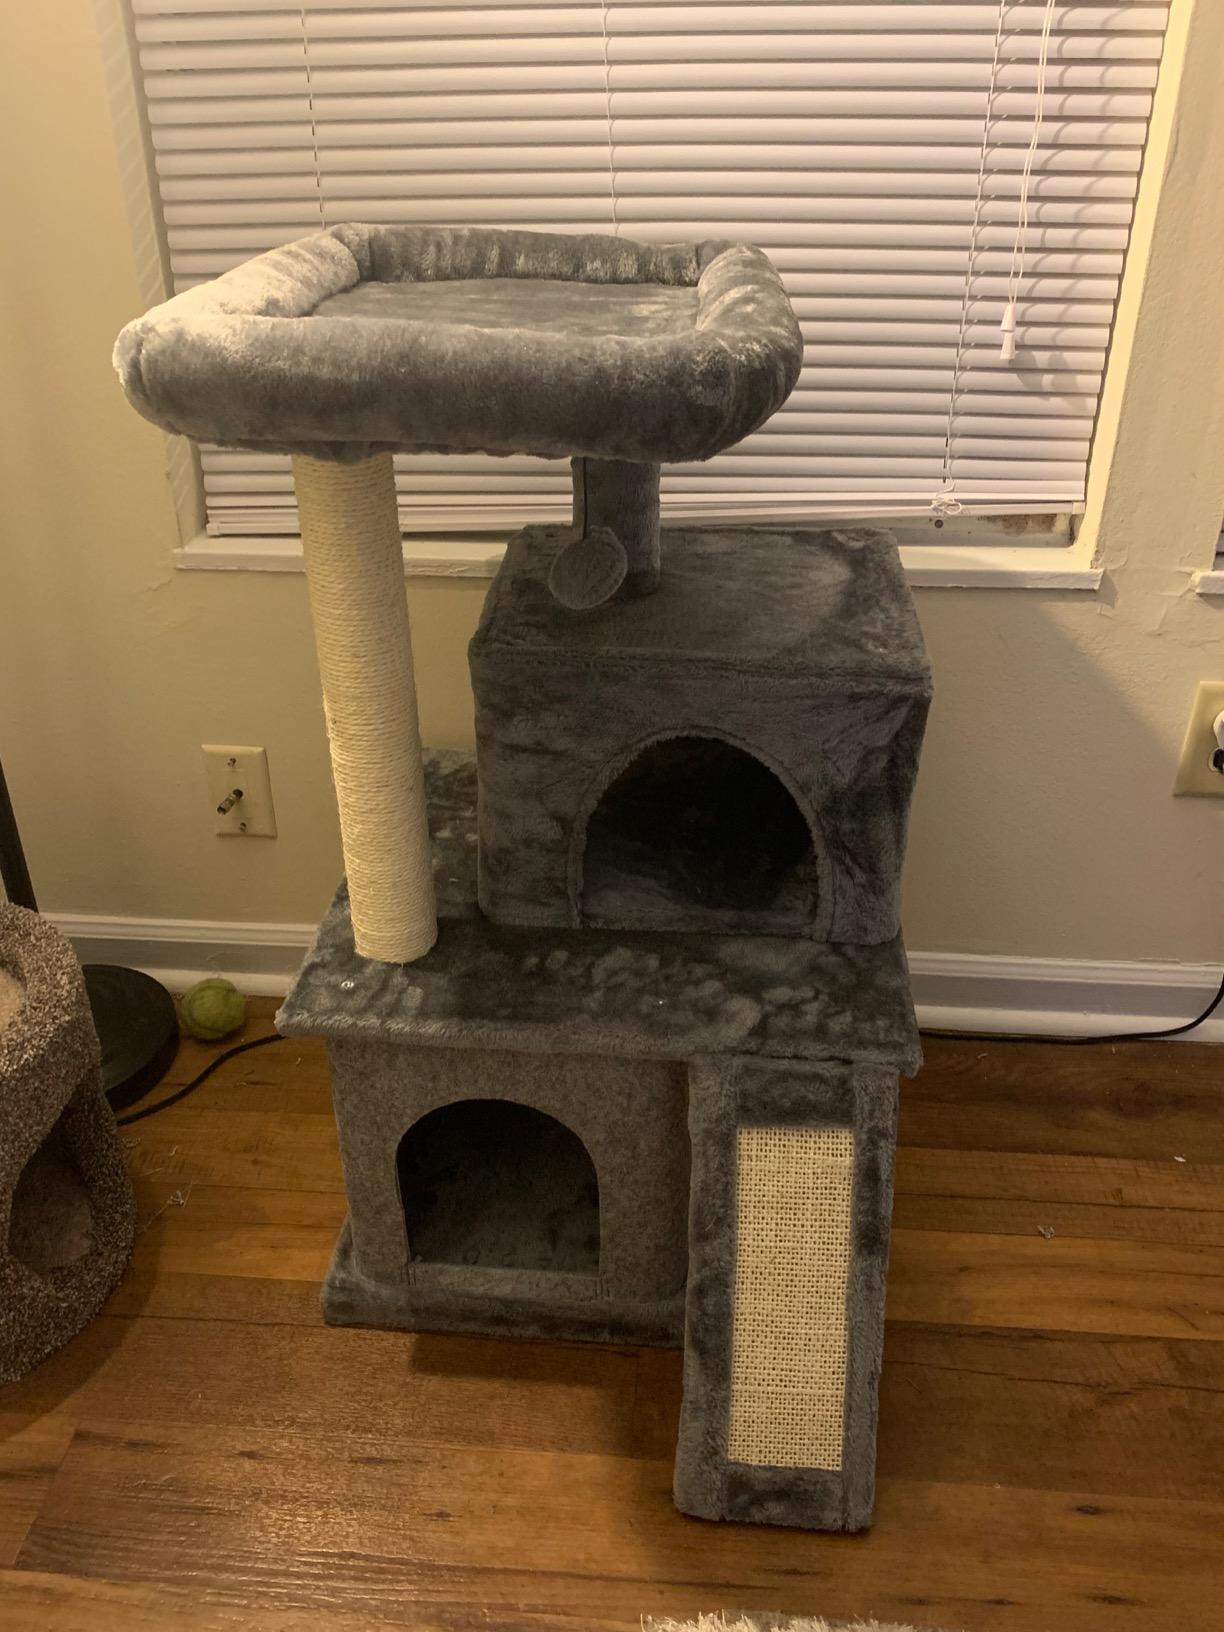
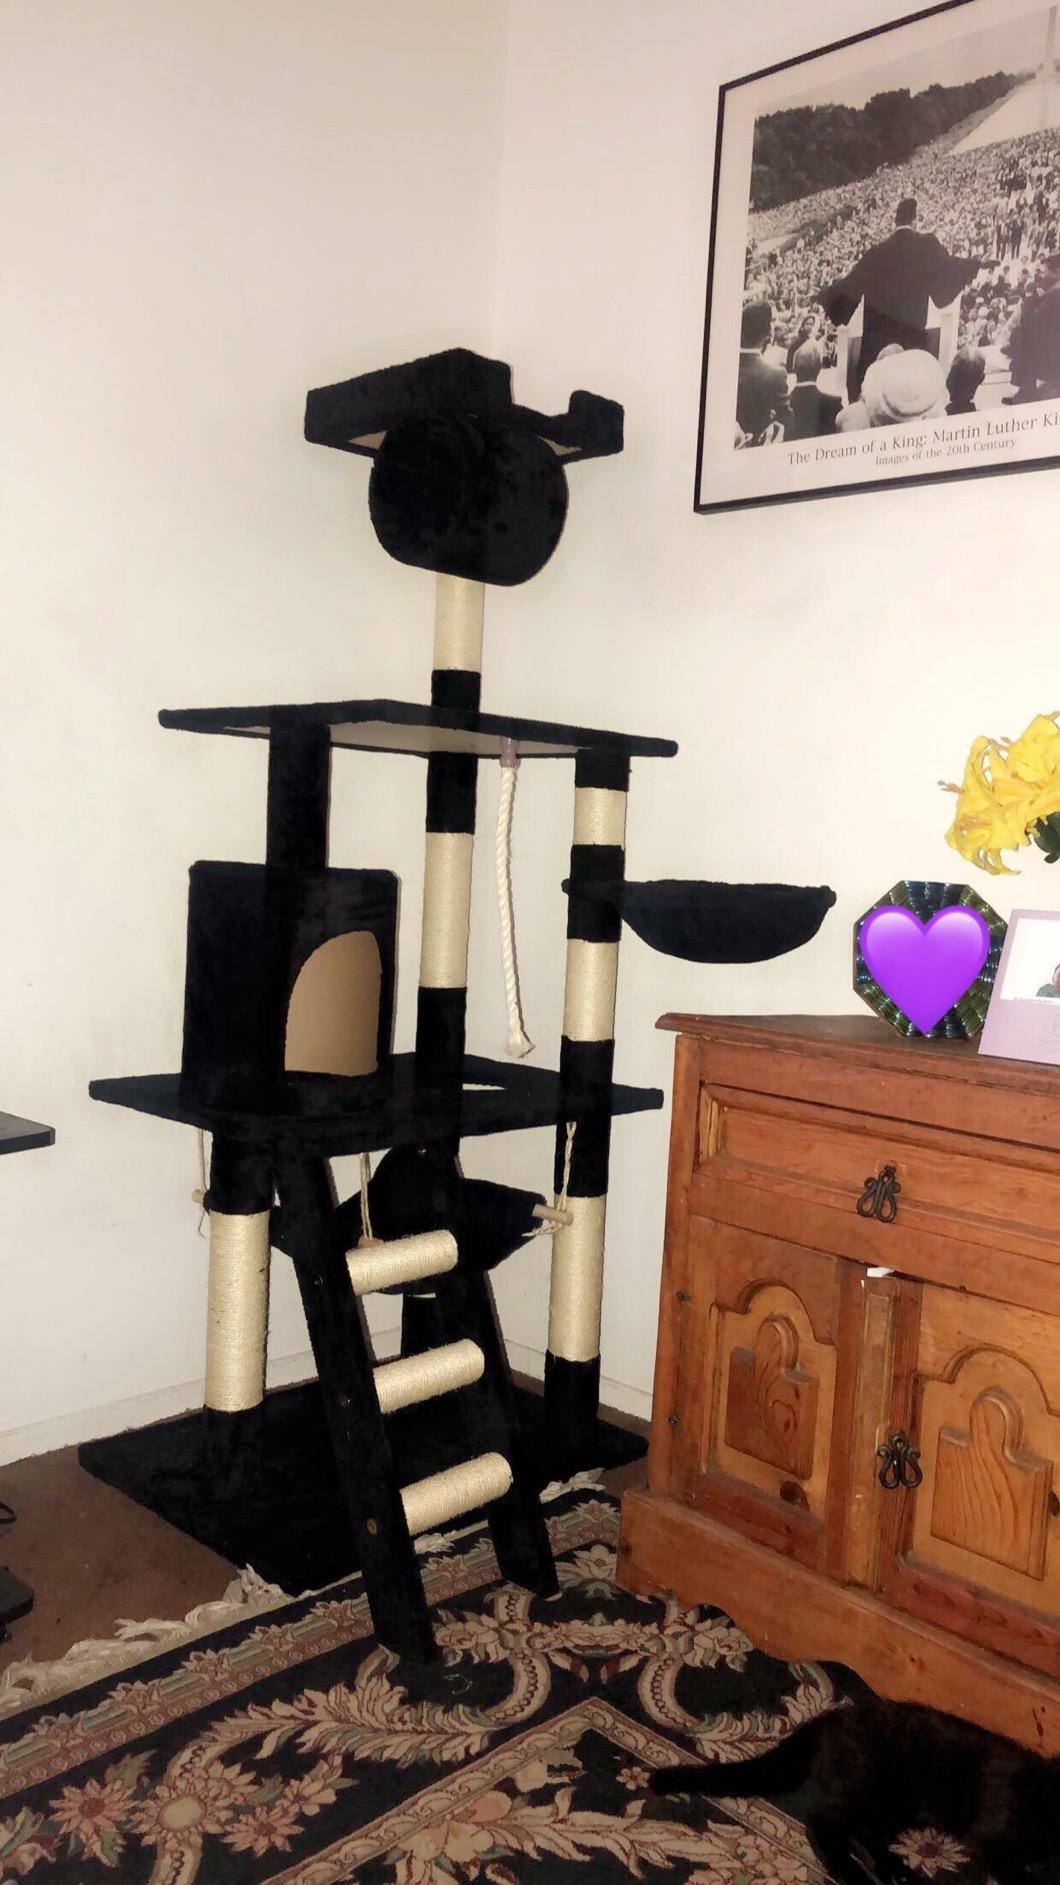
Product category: items_cat tree
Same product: no